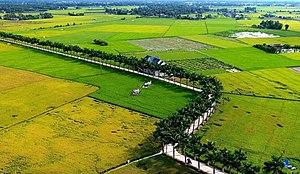
Tân Trụ est un district de la province de Long An dans la delta du Mékong au sud du Viêt Nam.